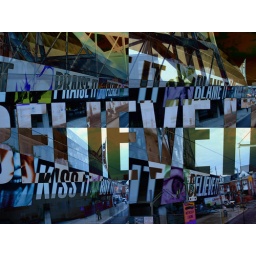
signs i saw on a bus tour in toronto.